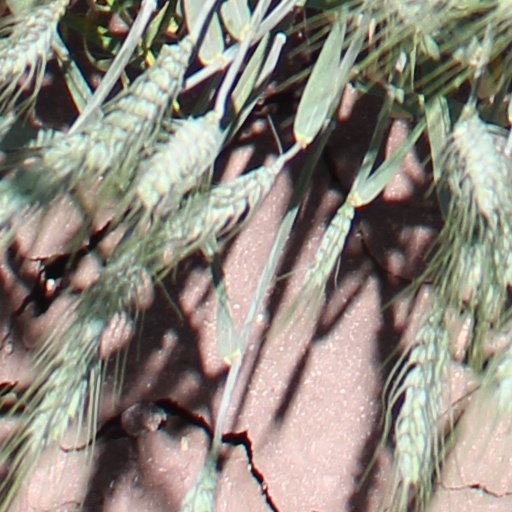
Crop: wheat